Christel Pascal

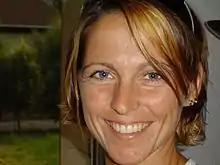

Christel Pascal (born 6 October 1973 in Gap, Hautes-Alpes) is a former French alpine skier who competed in the 2002 Winter Olympics.